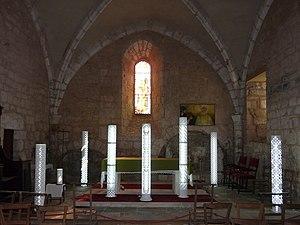
Le chœur de l'église, Nailhac, Dordogne, France.
Raymond Biaussat est un artiste peintre français né le 21 janvier 1932 à Vergt et vivant à Périgueux.